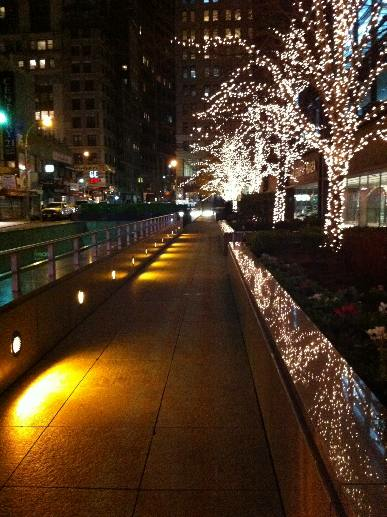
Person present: No